117th Air Refueling Squadron

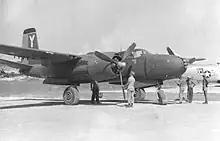
A-26 at Machinato Airfield in 1945

In August and September 1944, the squadron supported Operation Dragoon, the invasion of southern France, moving forward to Serragia Airfield, Corsica the following month. It attacked German supply lines in northern Italy, including bombing bridges over the Po River. It also attacked some targets in Yugoslavia. It continued combat operations while transitioning into the North American B-25 Mitchell from its Marauders. At the end of the year, the squadron was withdrawn from combat and returned to the United States in January 1945 to begin training with the Douglas A-26 Invader in preparation for deployment to the Western Pacific.